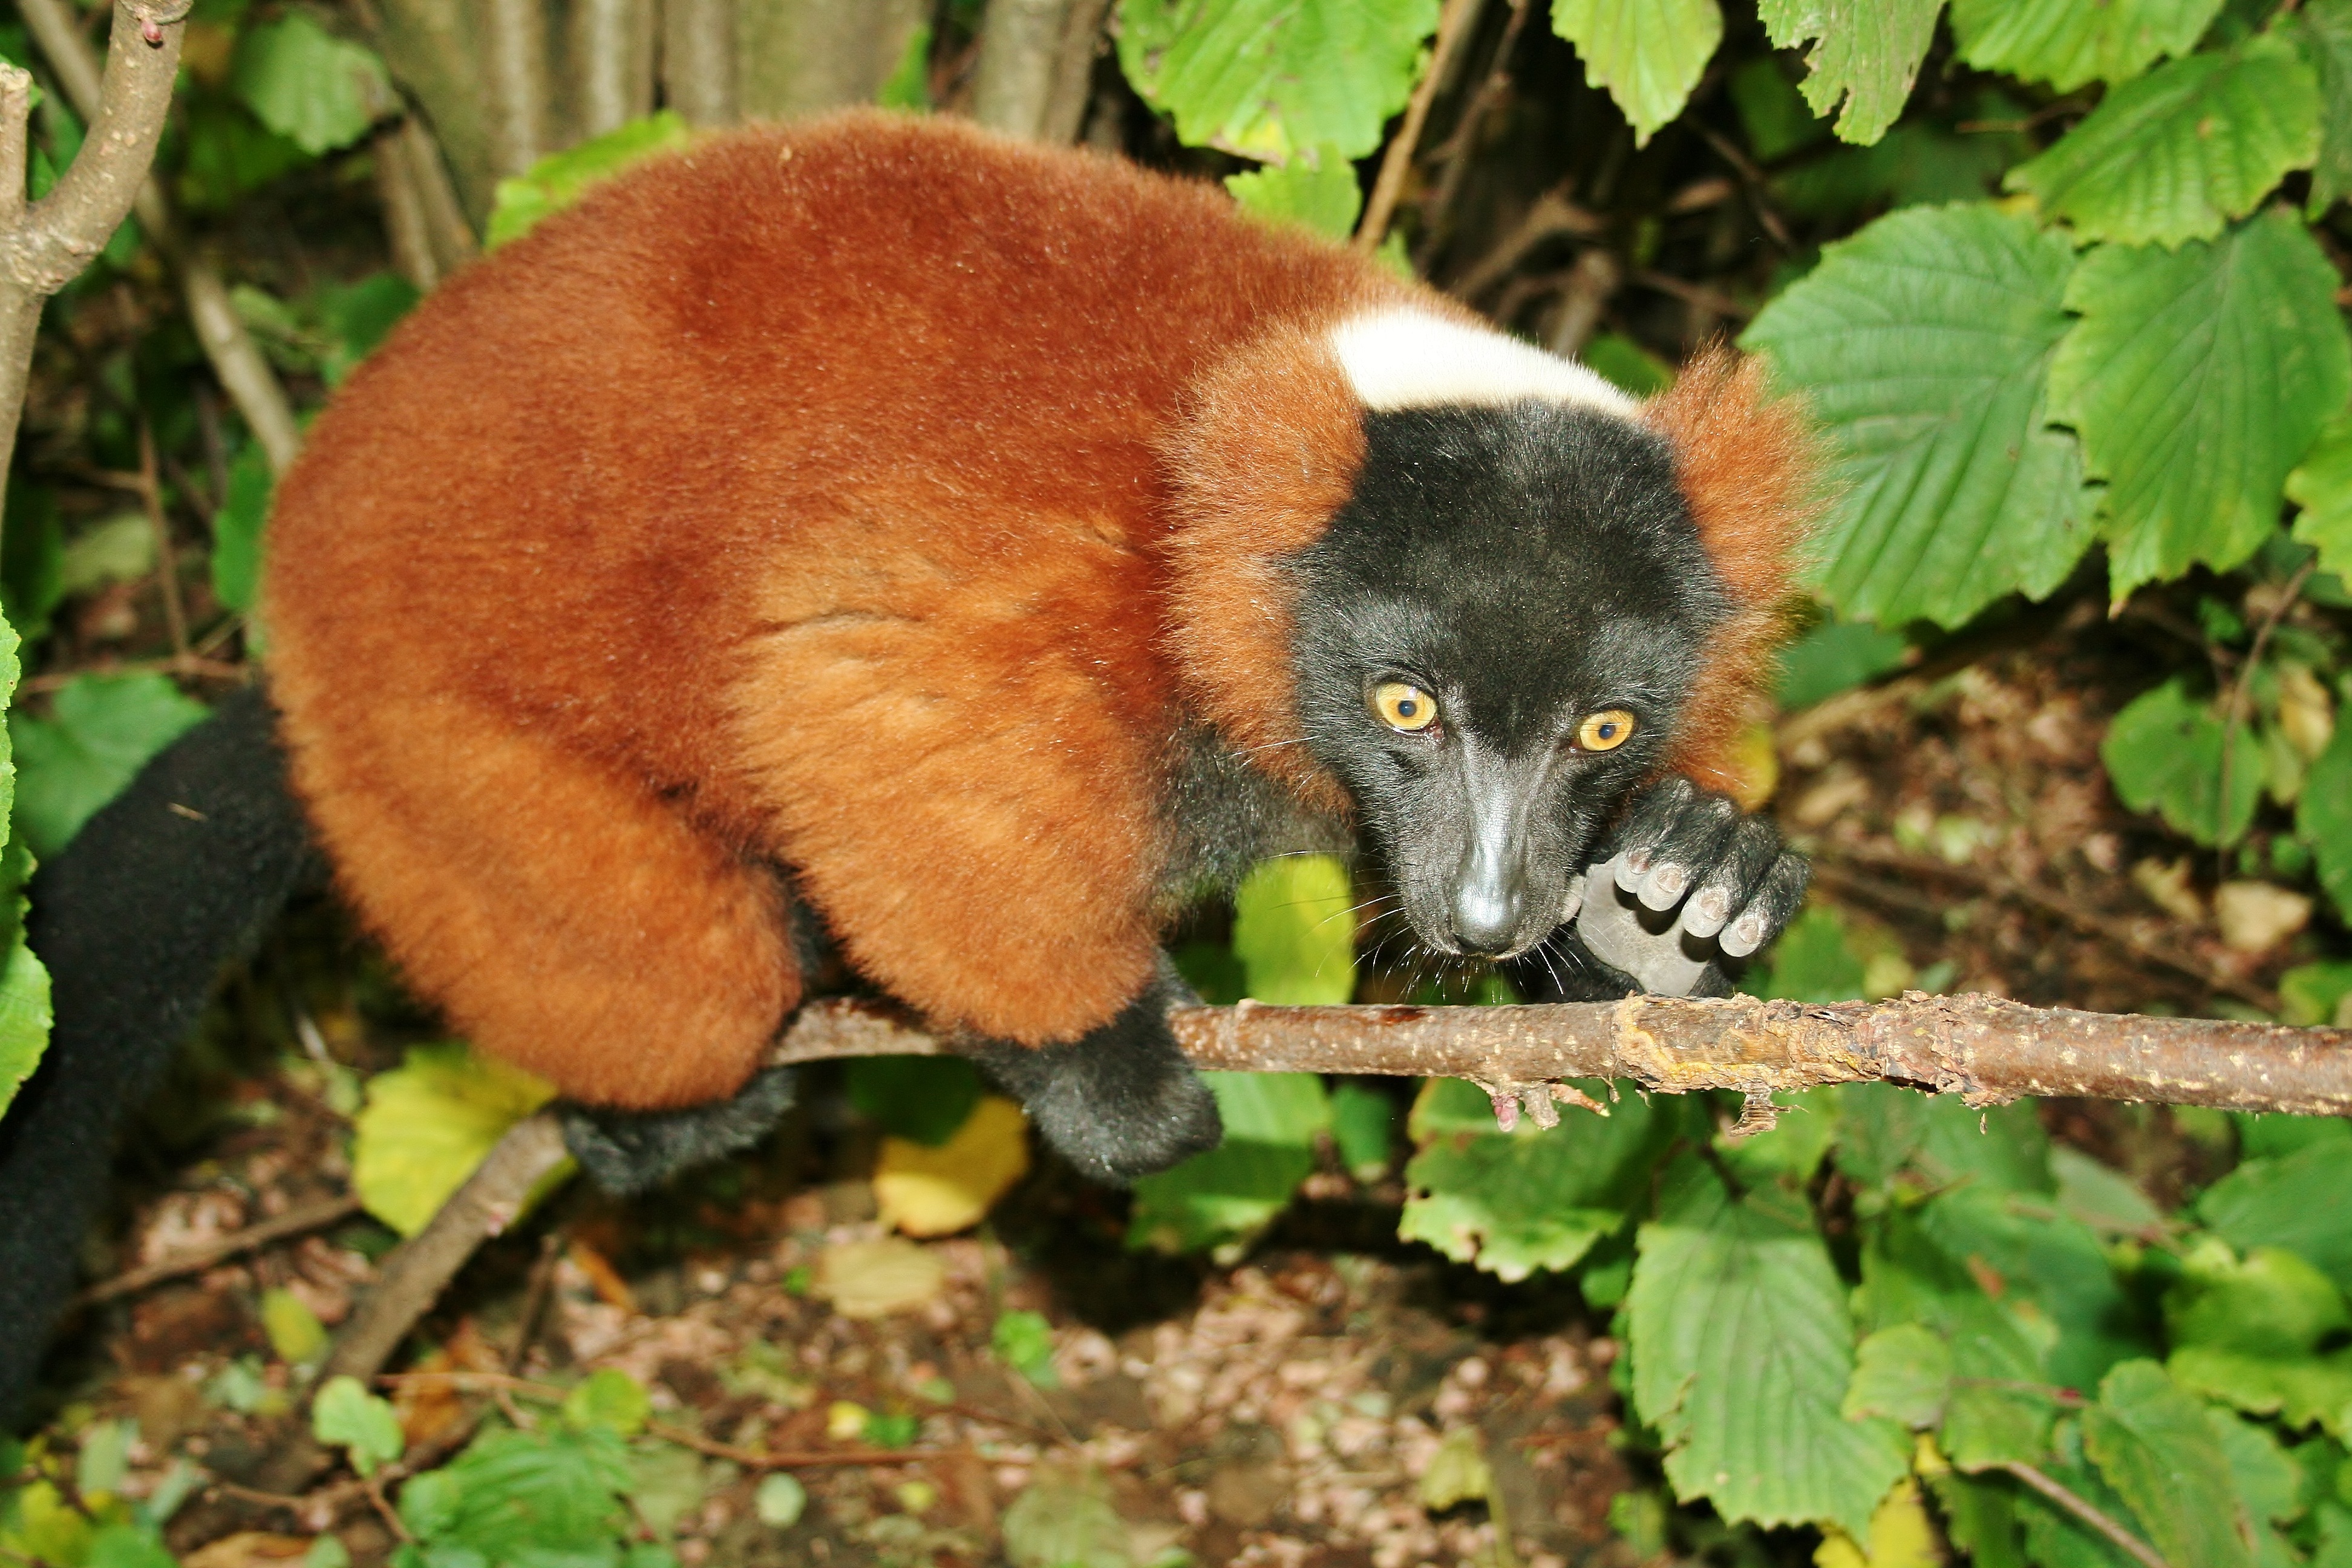
leaf, wildlife, mammal, fauna, primate, snout, rainforest, lemur, organism, tree dweller, terrestrial animal, languast